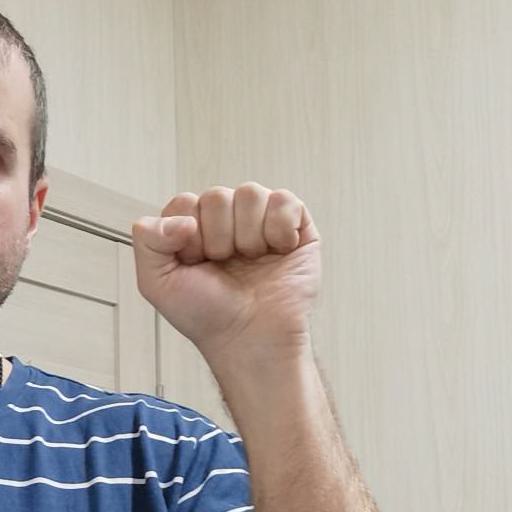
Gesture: fist